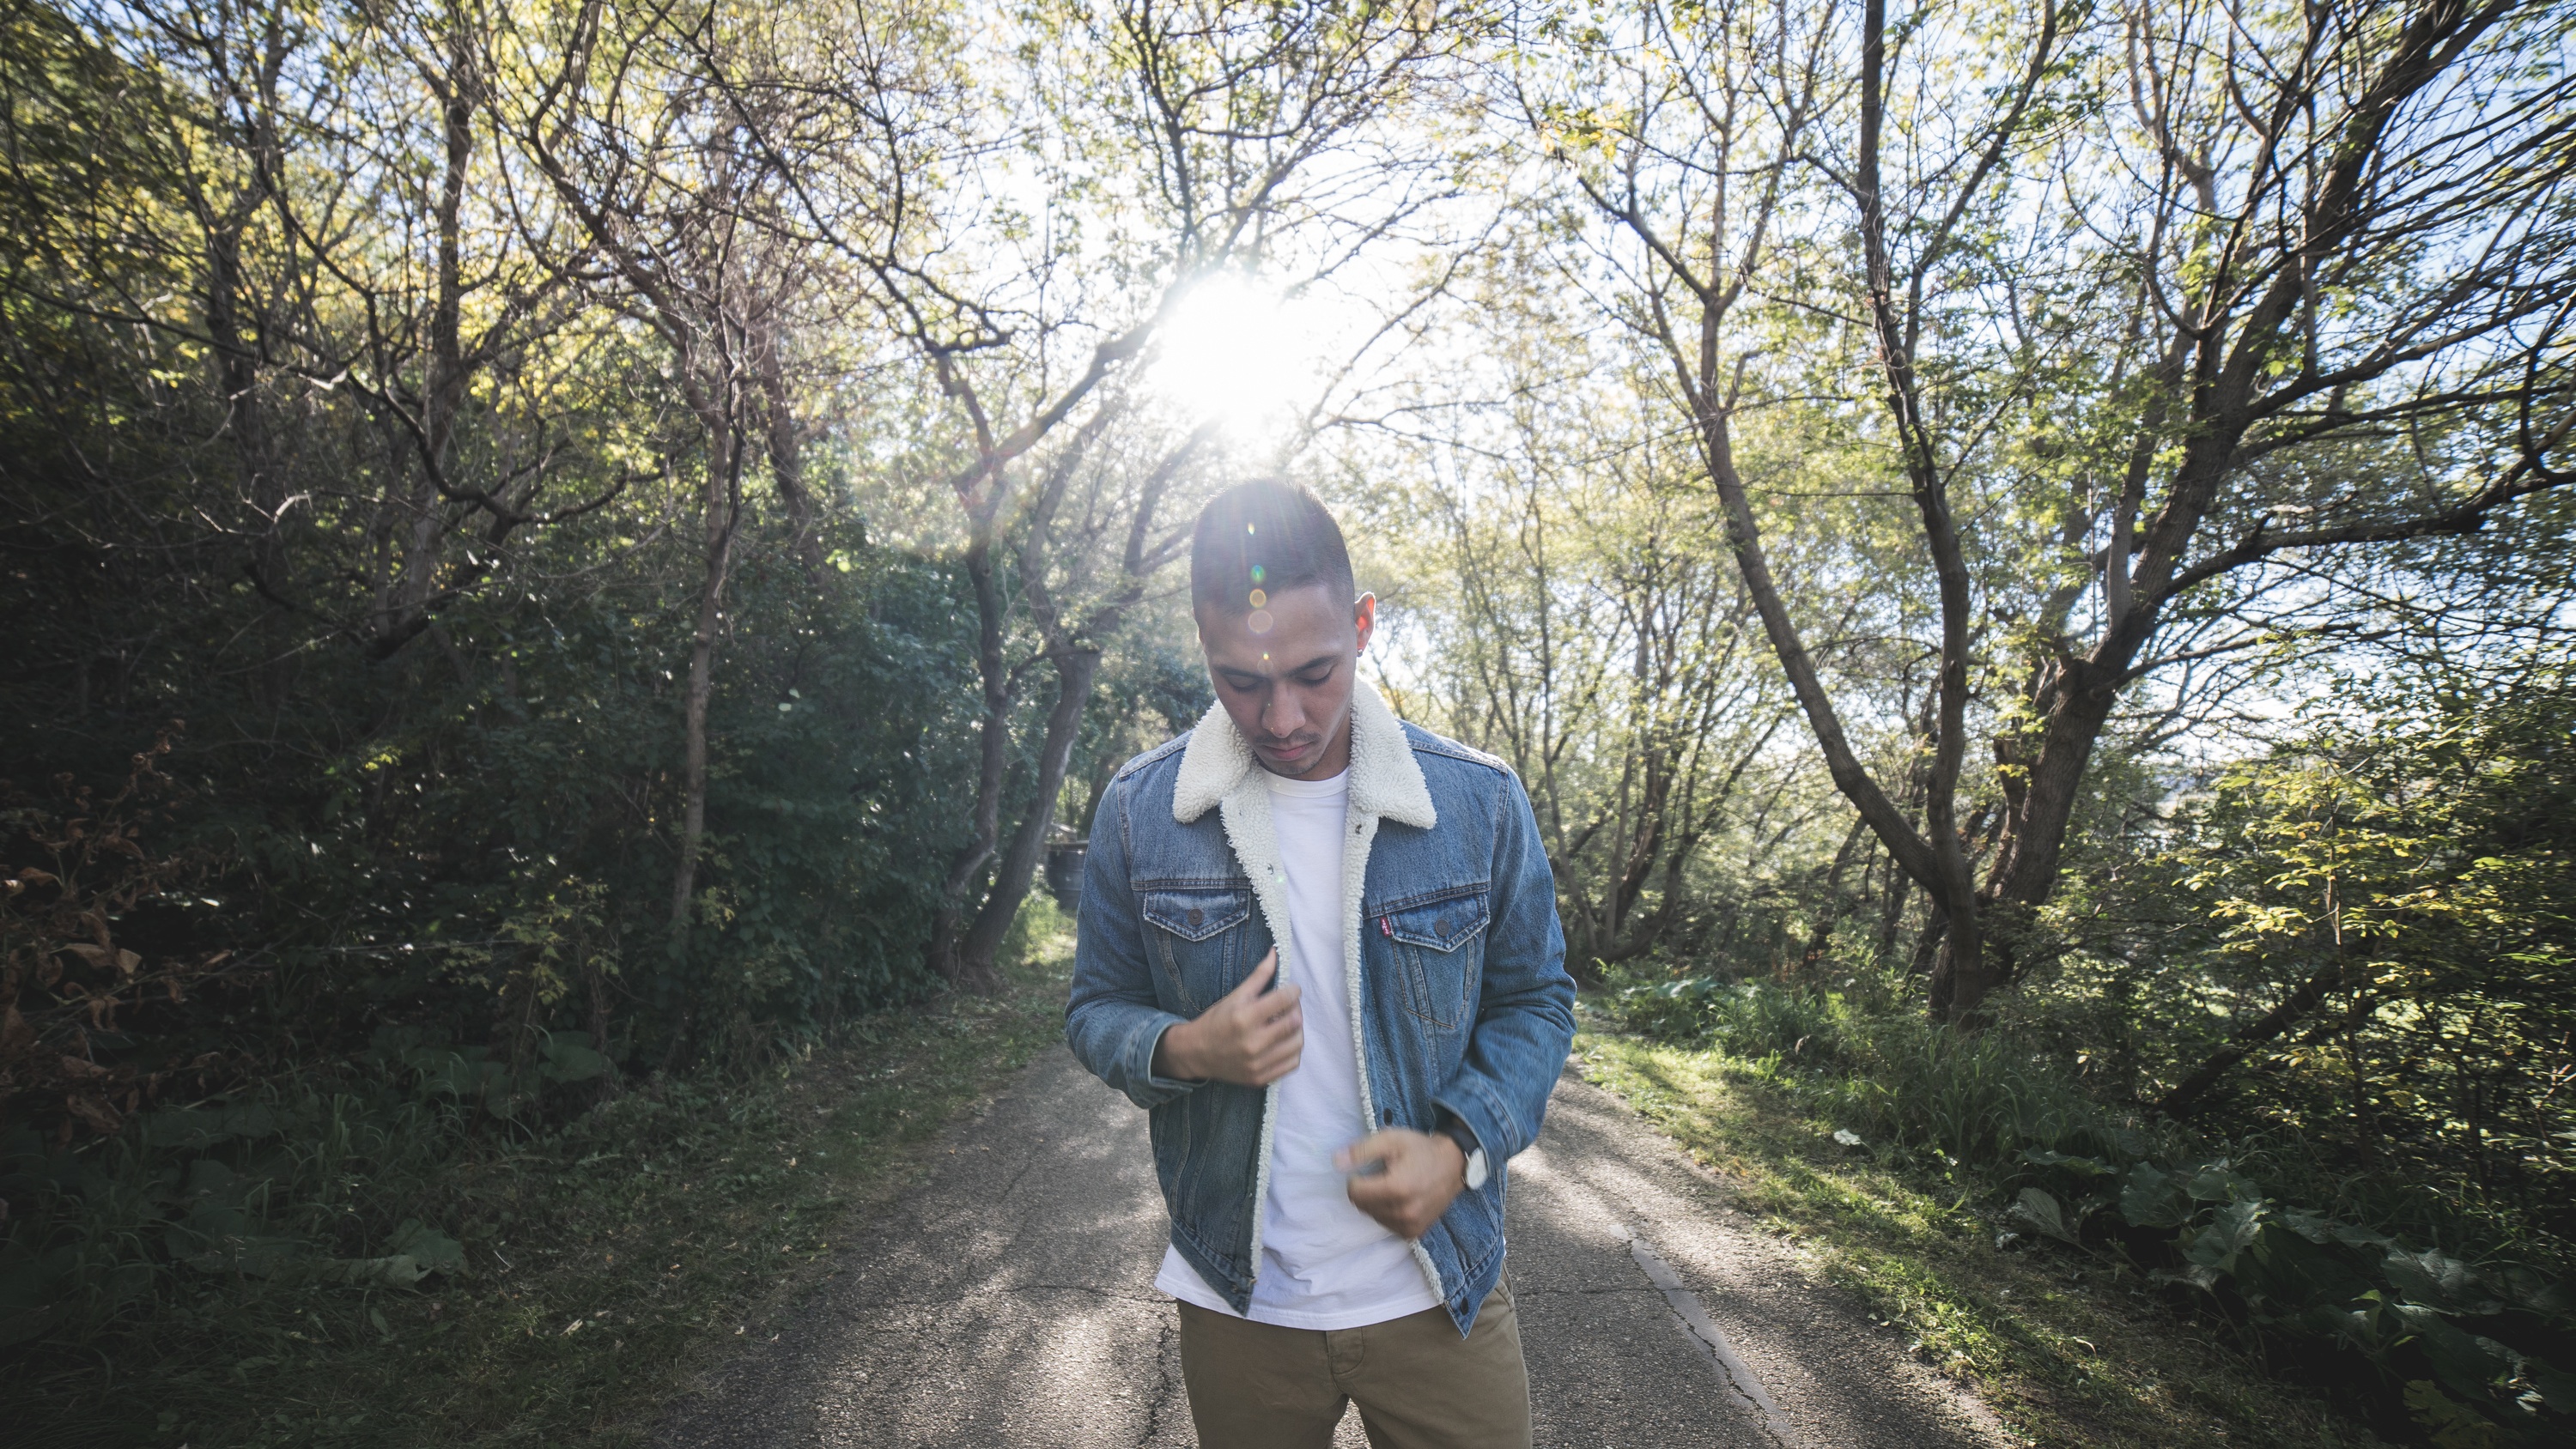
man, tree, forest, path, walking, person, trail, adventure, male, spring, autumn, woodland